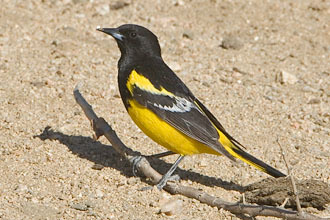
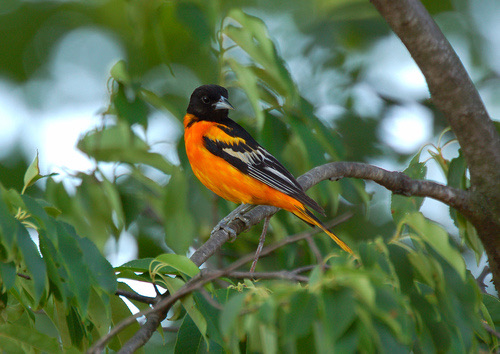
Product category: misc
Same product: yes